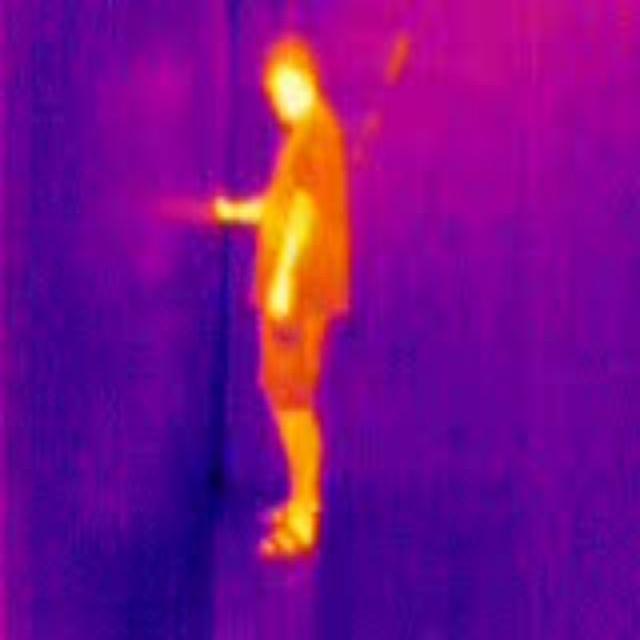
Detected objects:
label: person